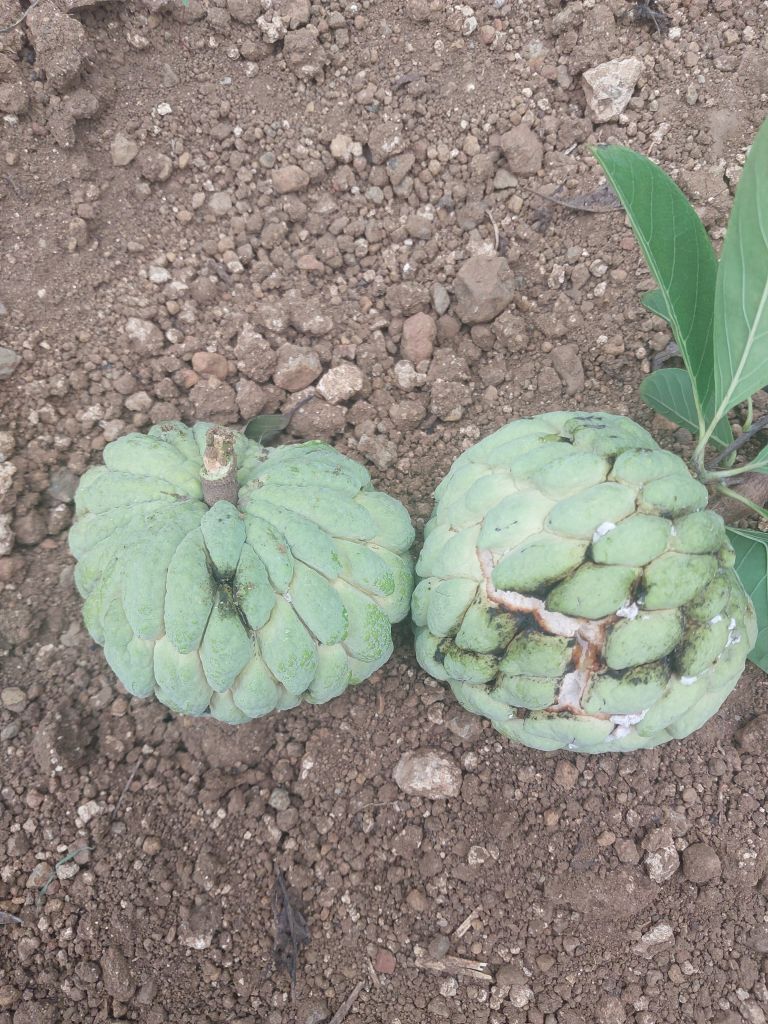
Disease label: Athracnose